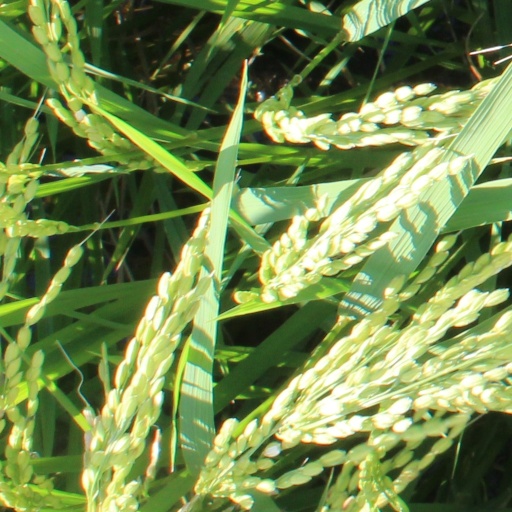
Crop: rice